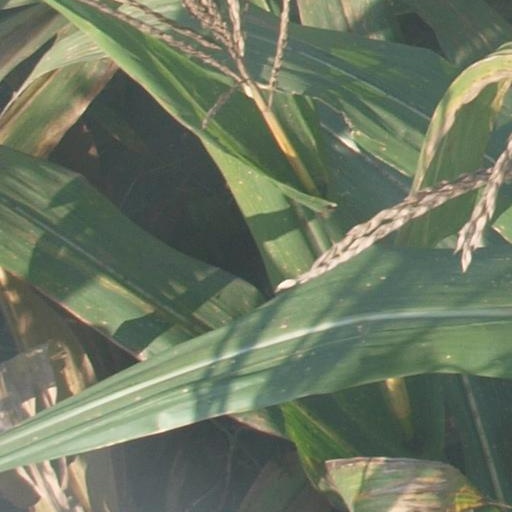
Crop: maize; corn